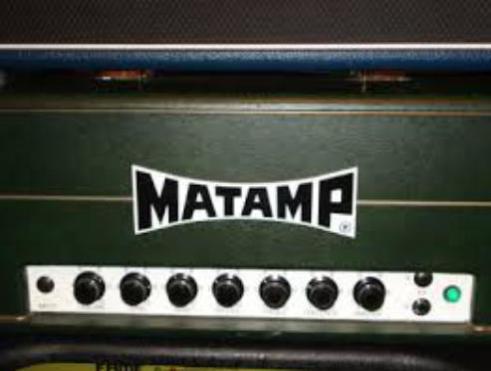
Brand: matamp
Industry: Others